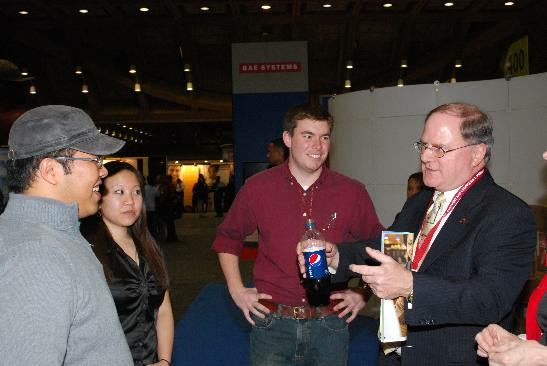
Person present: Yes